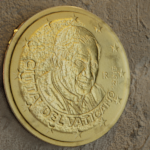
Coin value: 10cents
Country: va
Edition: 2013